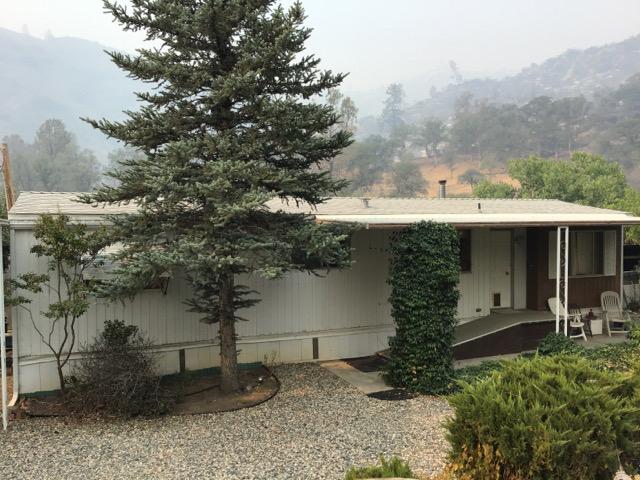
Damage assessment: no_damage